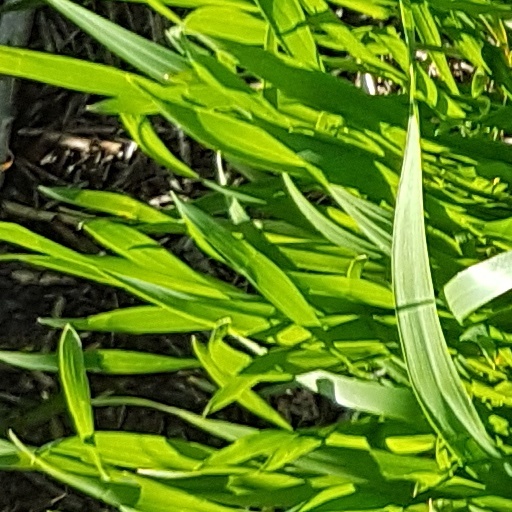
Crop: wheat